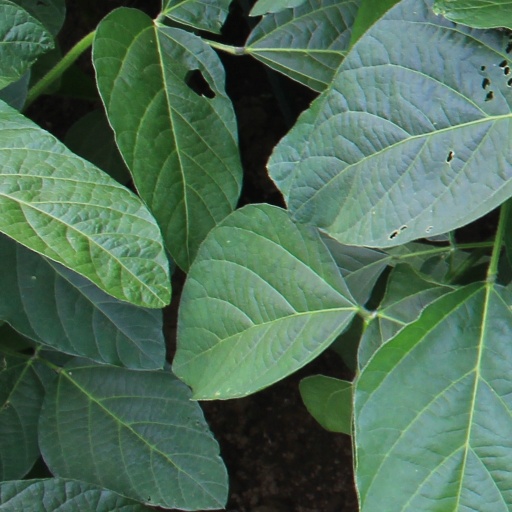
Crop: soybean